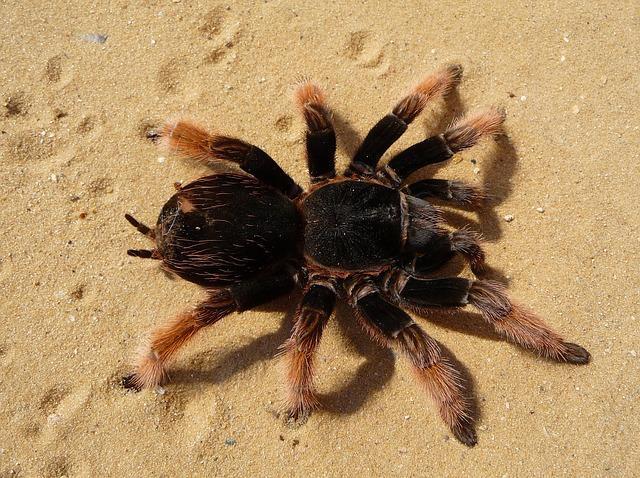
spider